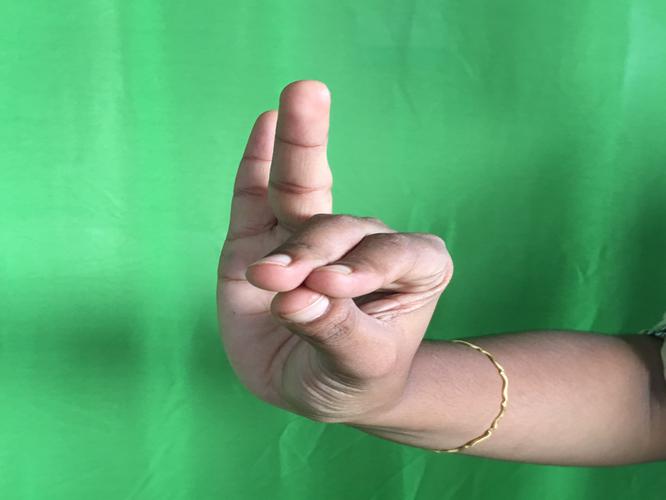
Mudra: Katakamukha_1
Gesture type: single_hand